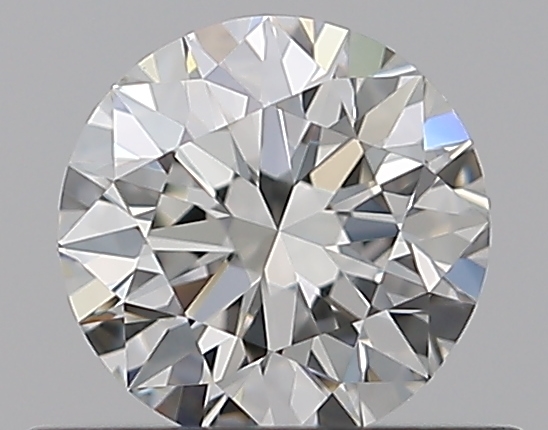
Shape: round
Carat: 0.5
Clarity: VVS1
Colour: H
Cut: EX
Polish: EX
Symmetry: VG
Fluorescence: N
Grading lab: GIA
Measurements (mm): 5.07 x 5.1 x 3.18